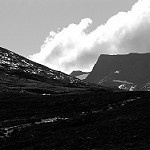
Label: B & W